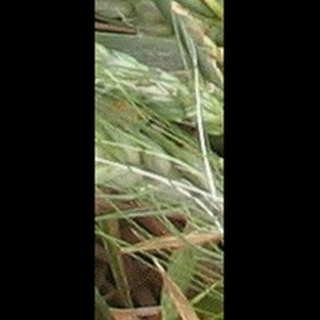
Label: wheat_brown_rust